Sathar Island

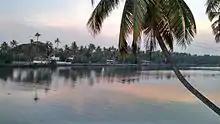
Sathar island

Sathar Island is an island located in a distributary of the Periyar River in the Ernakulam district of the Indian state of Kerala. The land strip is about 2 km in length and 156 acres in area. The population is below 500. It is connected to the main land by Sathar island bridge.